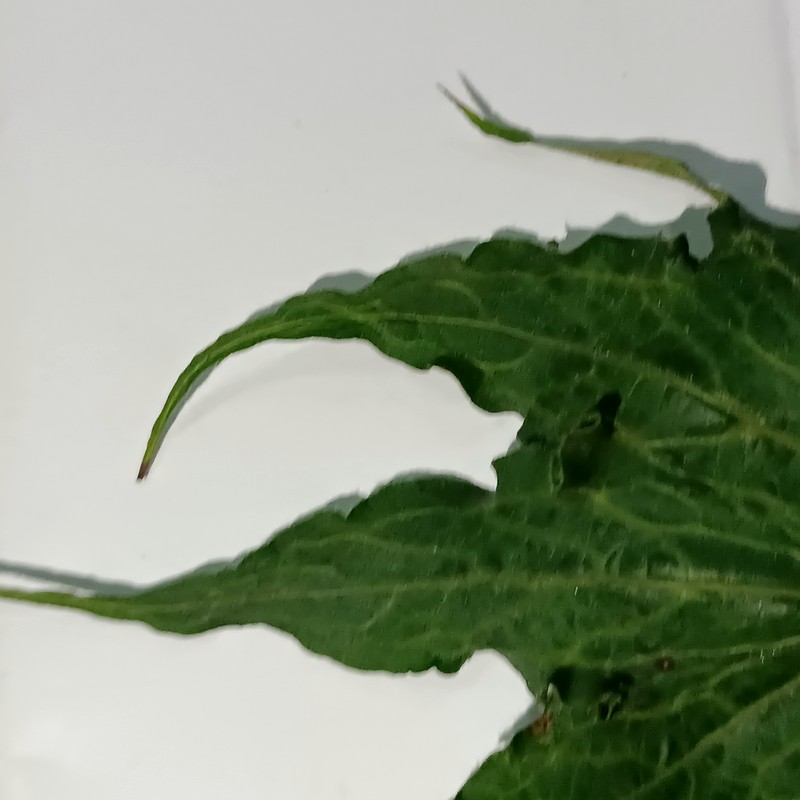
Label: Herbicide Growth Damage